The Collection (film)

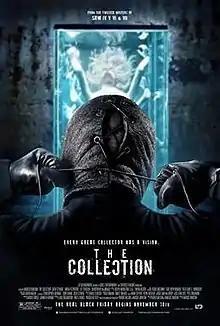
Theatrical release poster

The Collection is a 2012 American horror film directed by Marcus Dunstan and co-written with Patrick Melton, and starring Josh Stewart, Emma Fitzpatrick, Lee Tergesen and Christopher McDonald. It is a sequel to the 2009 film, "The Collector". The story follows a young woman who gets captured by The Collector, while Arkin O'Brien (Stewart) escapes but is recruited shortly after by a group of mercenaries whose mission is to save her at the Collector's base.